Russian Reconciliation Center for Syria

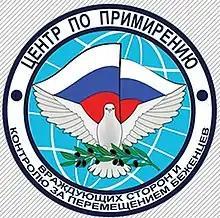
Emblem of the Russian Reconciliation Center for Syria

The Russian Reconciliation Center for Syria, officially known as the Centre for Reconciliation of Opposing Sides and Refugee Migration Monitoring in the Syrian Arab Republic, founded on 23 February 2016, stated that it was a "peace monitoring center and information office" whose stated aim is to speed the peace negotiations between the Syrian Arab Republic and opposition groups. It was a joint Turkish-Russian government enterprise founded in agreement with the US-led coalition and was headquartered in Khmeimim Air Base, Latakia, Syria. It was also reportedly tasked with coordinating humanitarian missions and organizing localities to sign up to ceasefire agreements.